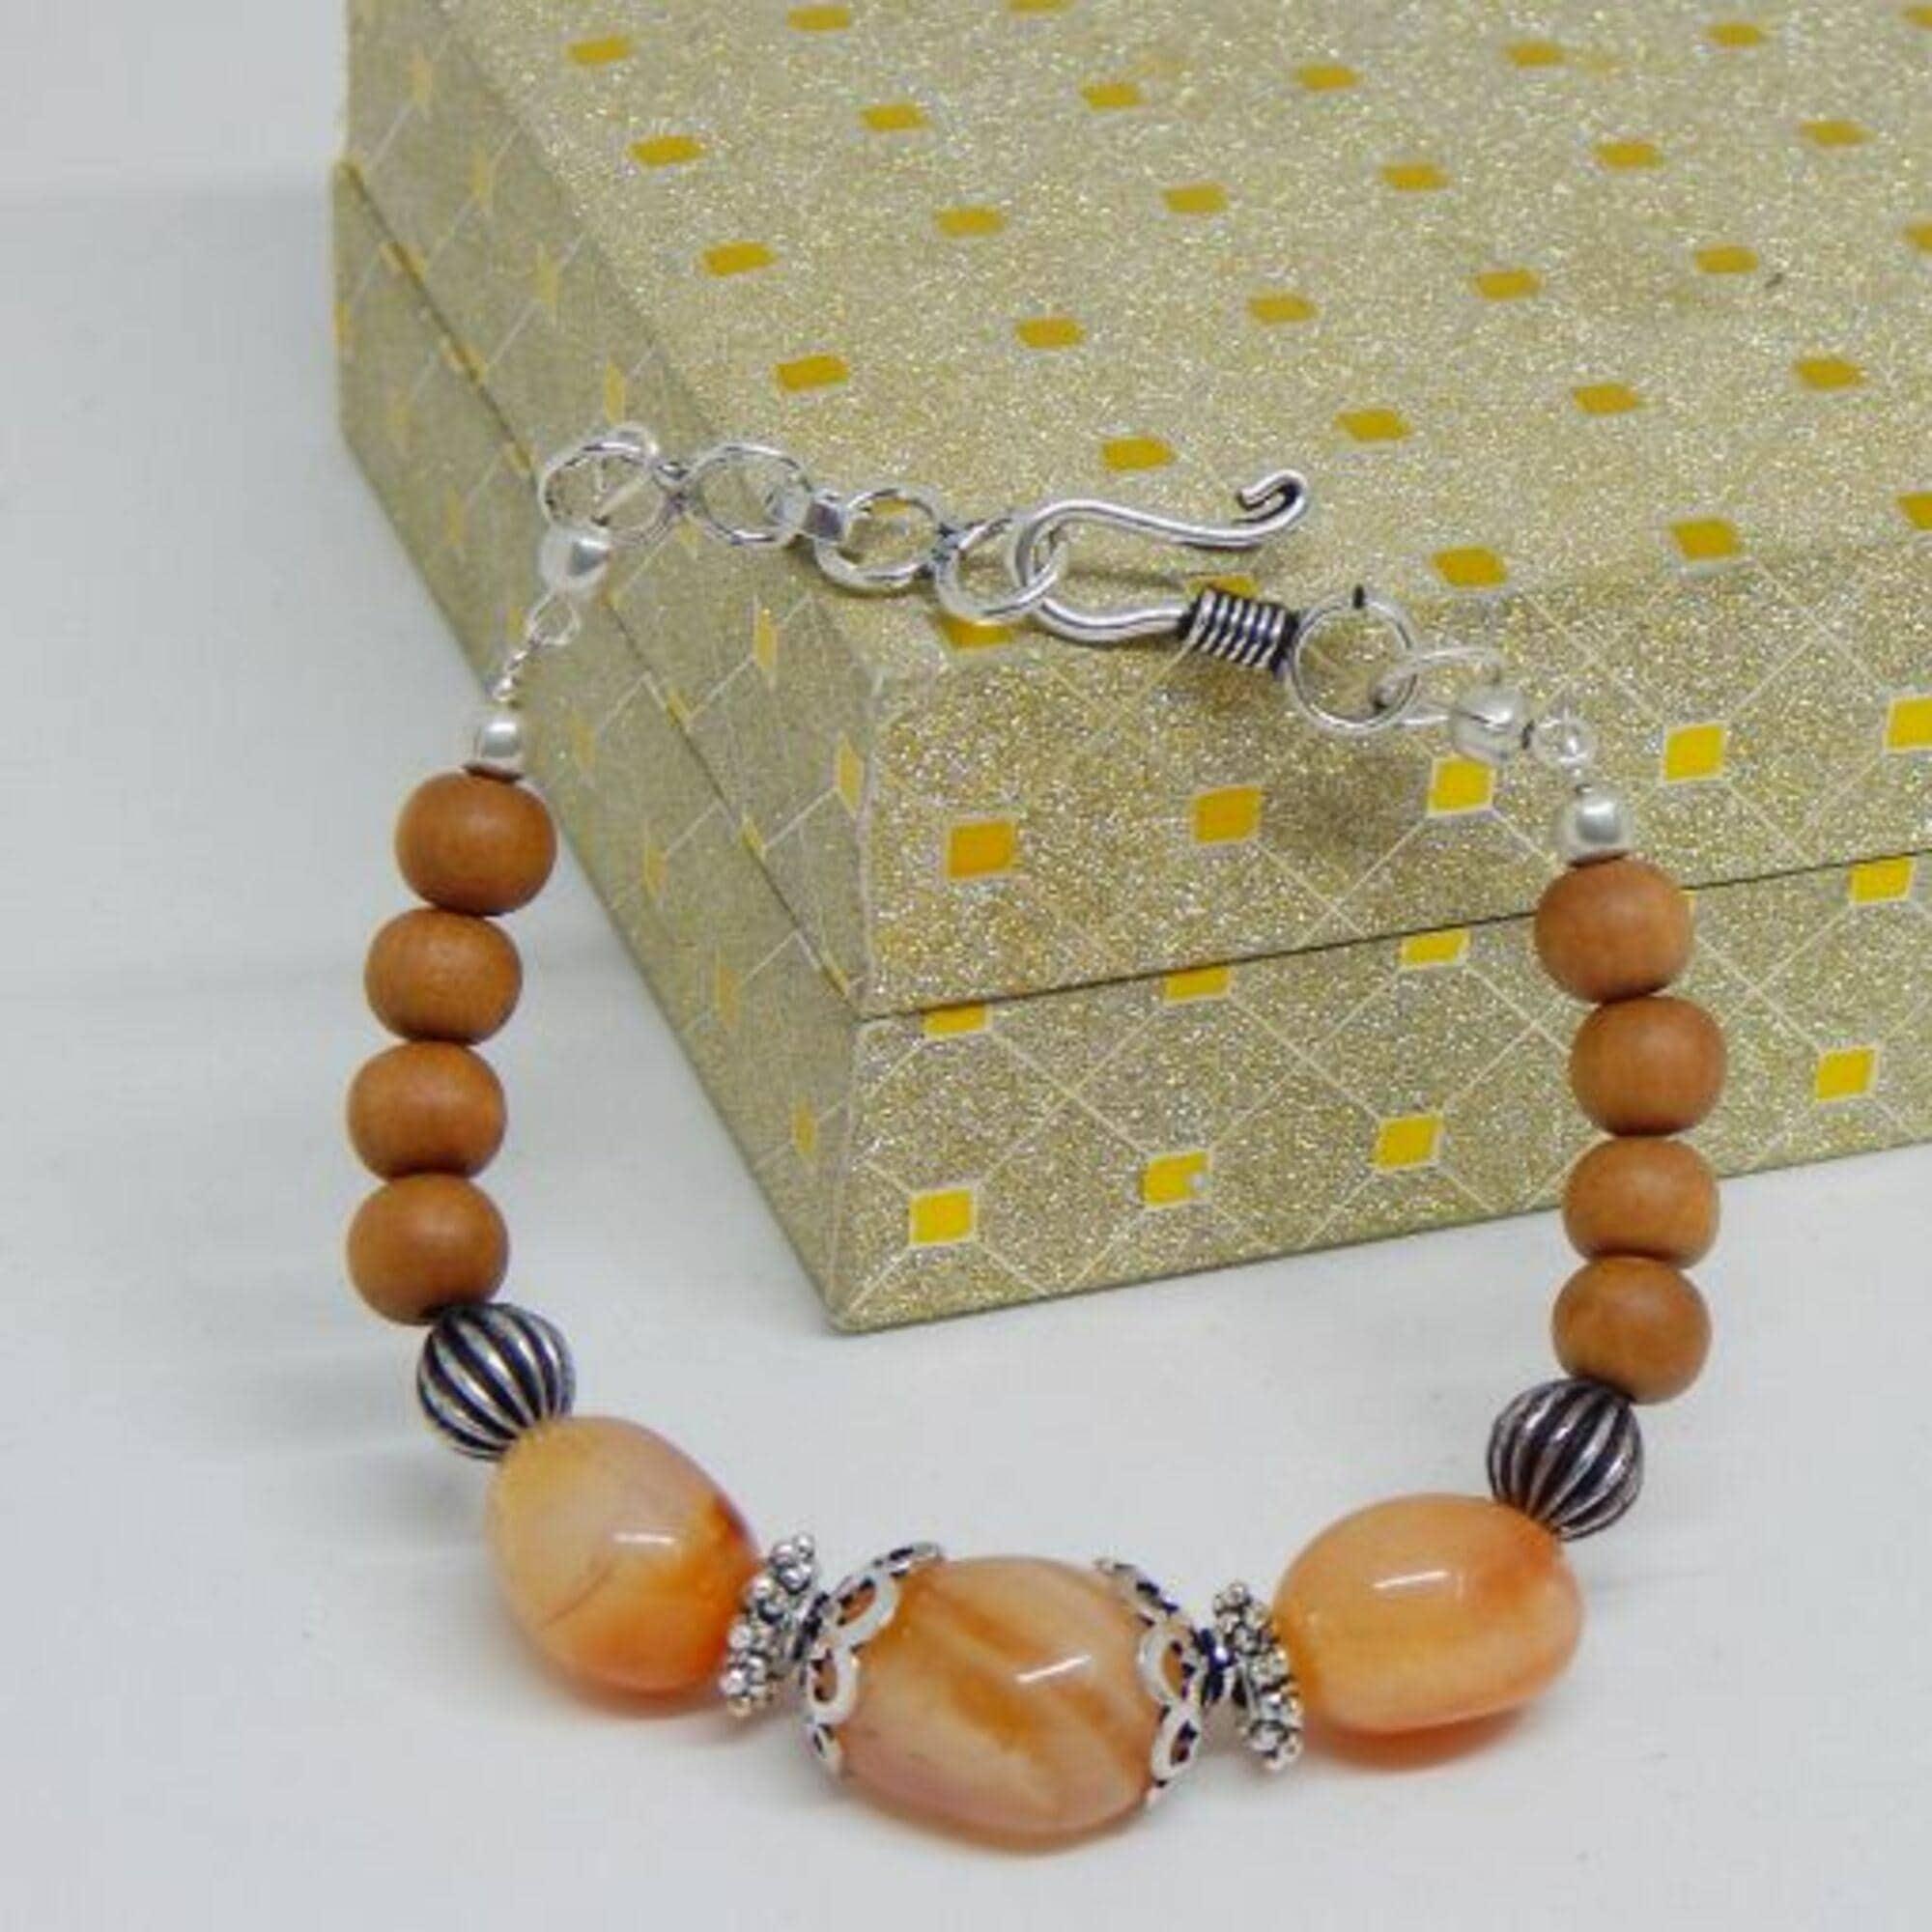
Jaya Vision Enterprises Carnelian Tumble & White Sandal Wood chain Bracelet
Type: Bracelets
Brand: JAYA VISION ENTERPRISES
Price: Rs. 445
 Carnelian Tumble & White Sandal Wood Bracelet for Sacral ChakraCarnelian Tumble and White Sandal Wood Beads with Copper metal beads with Silver Polish.Carnelian increases personal power, creativity, energy gives courage. It helps in meditation by increasing concentration.Helps in blood circulation, aids in male impotency, increases appetite, alleviates problems of the liver, bladder, kidneys and spleen.